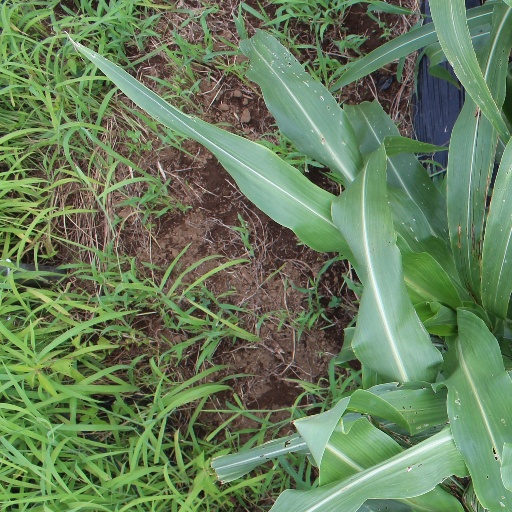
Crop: sorghum